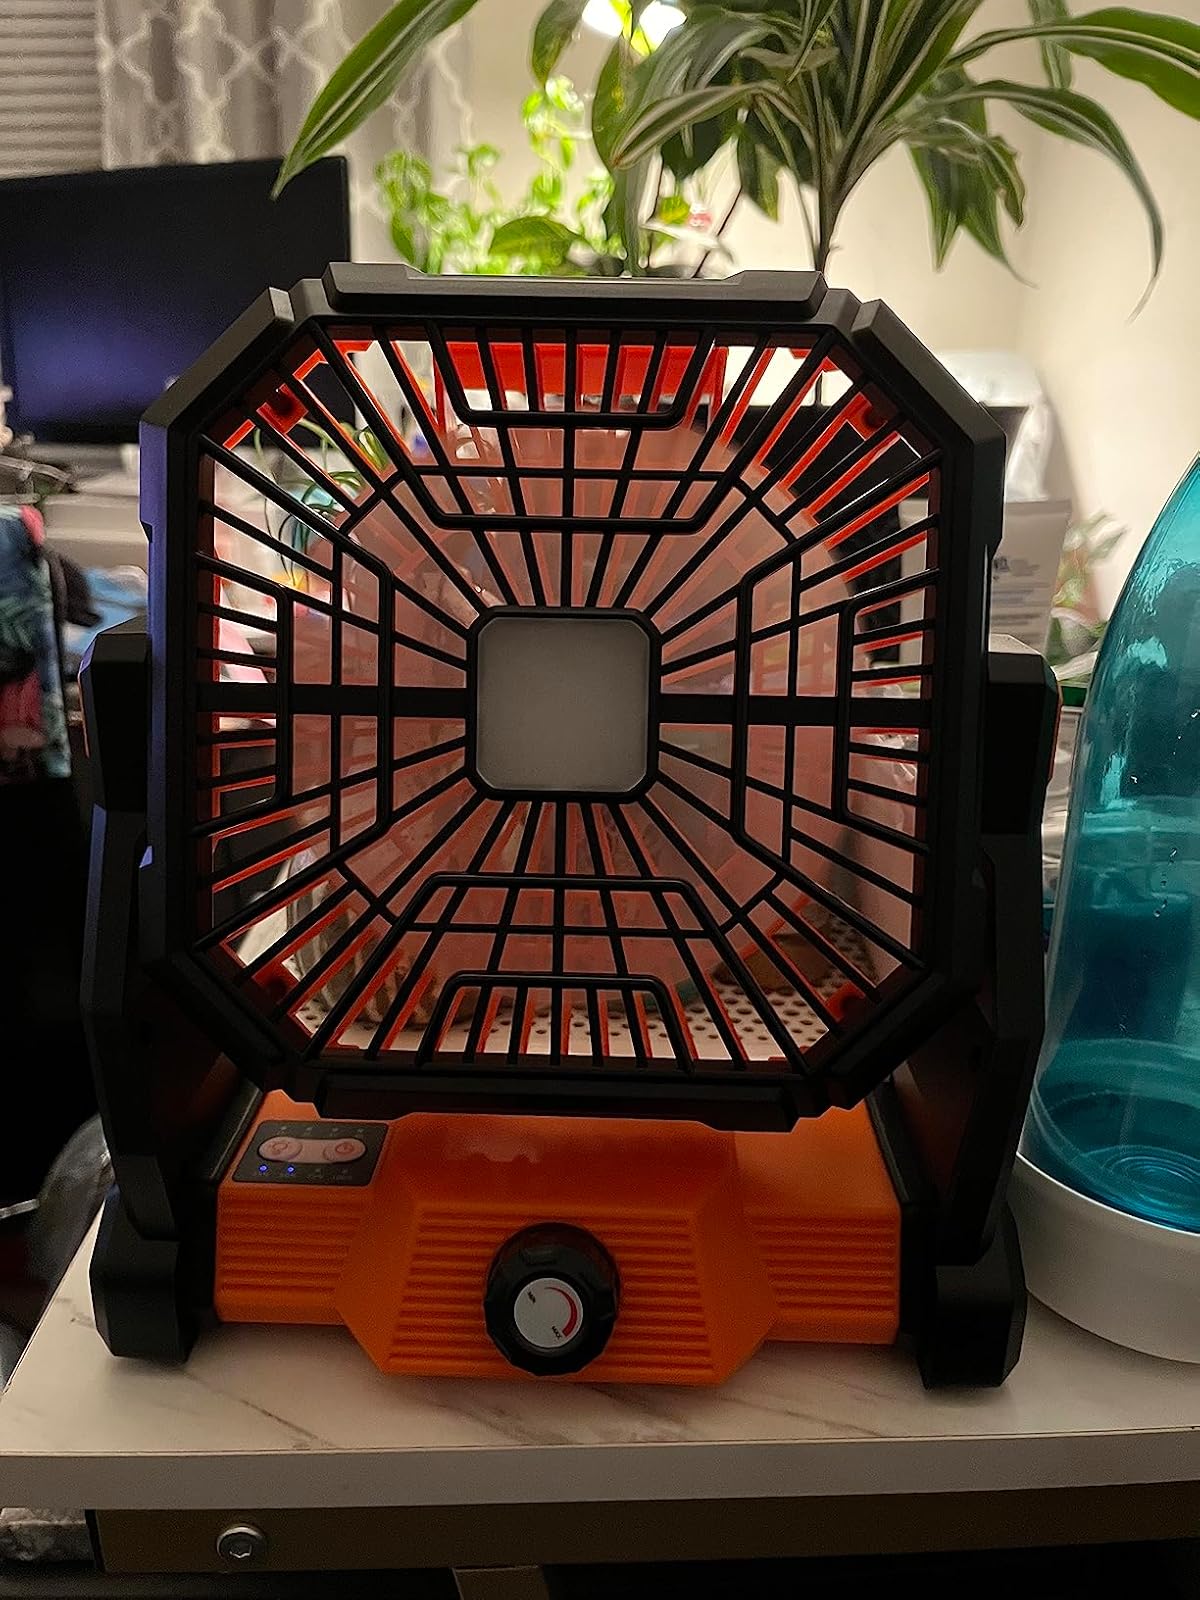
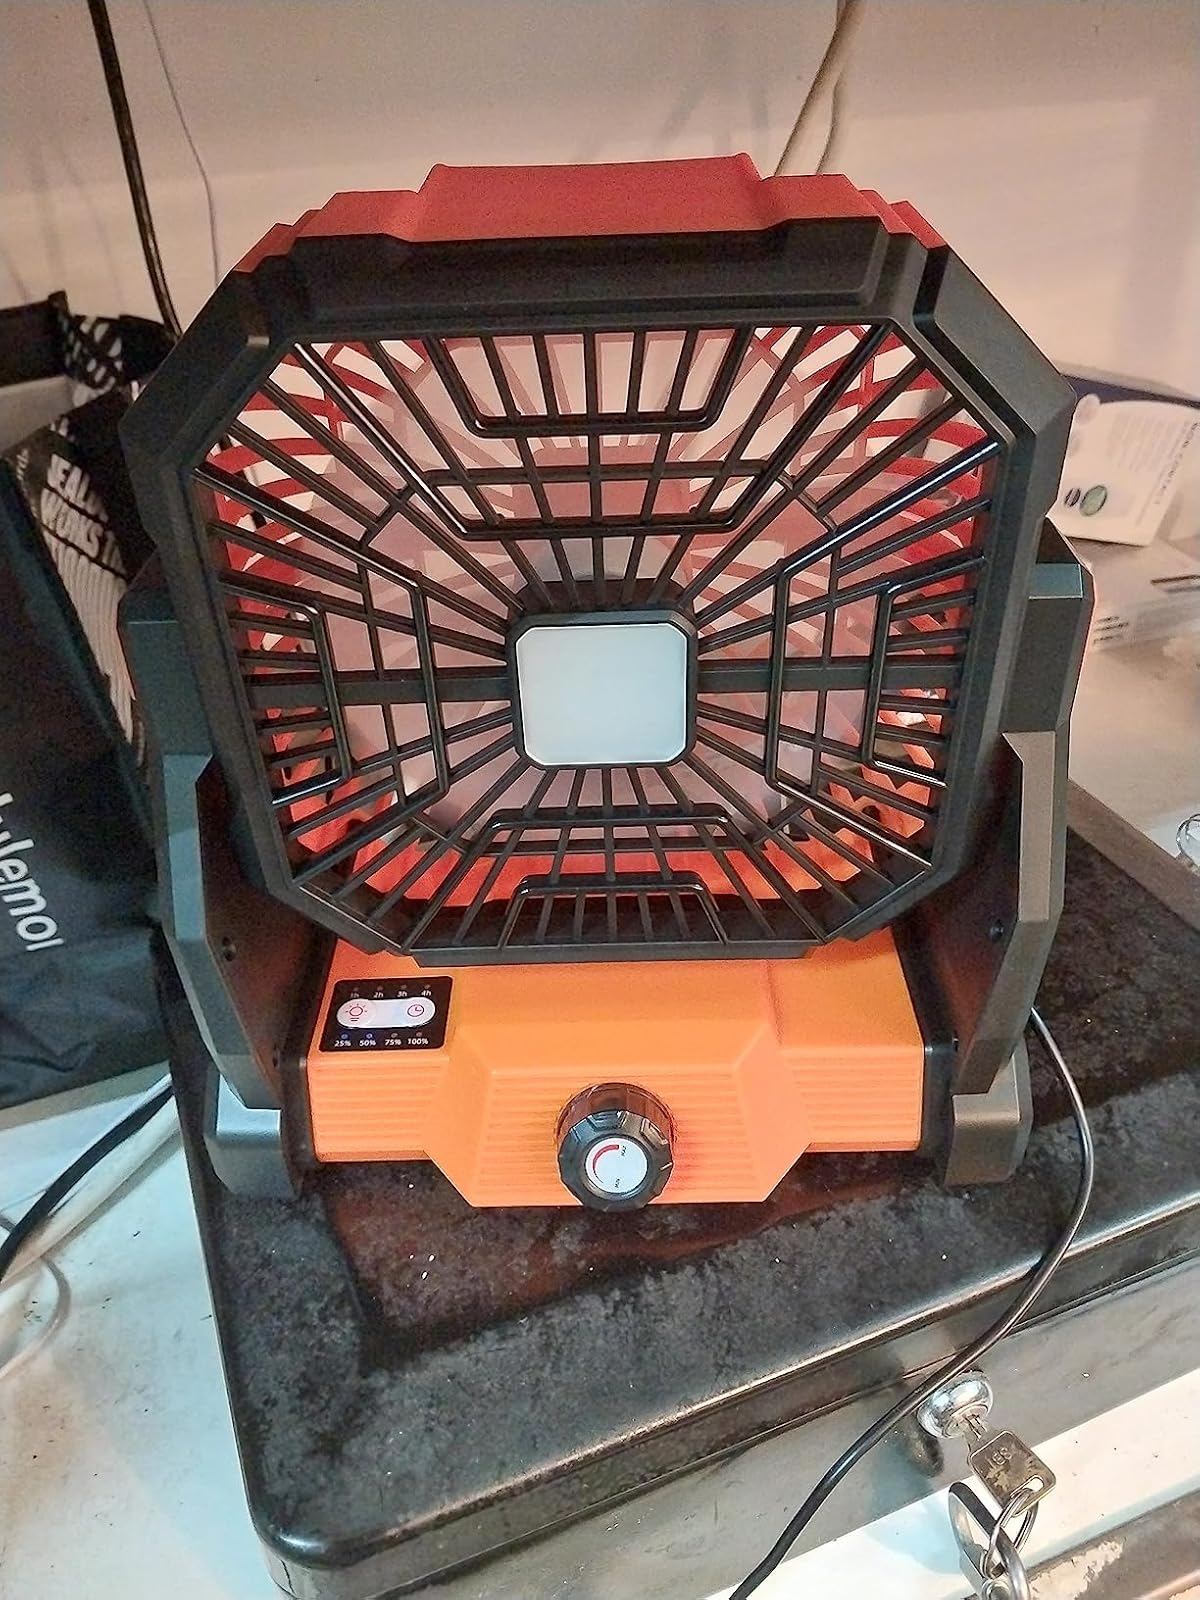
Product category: lantern
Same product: yes